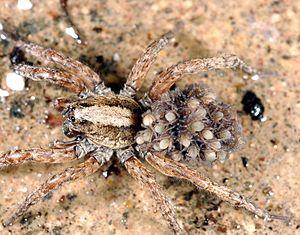
Le modèle évolutif r/K est une représentation expliquant comment l'évolution de la stratégie de reproduction des espèces est liée aux fluctuations de l'environnement. Il a été proposé par les écologues Robert MacArthur et E. O. Wilson, en 1967, à partir de leur travail de biogéographie insulaire. Ce modèle est devenu classique et a donné naissance aux concepts d'espèce à stratégie r et d'espèce à stratégie K.